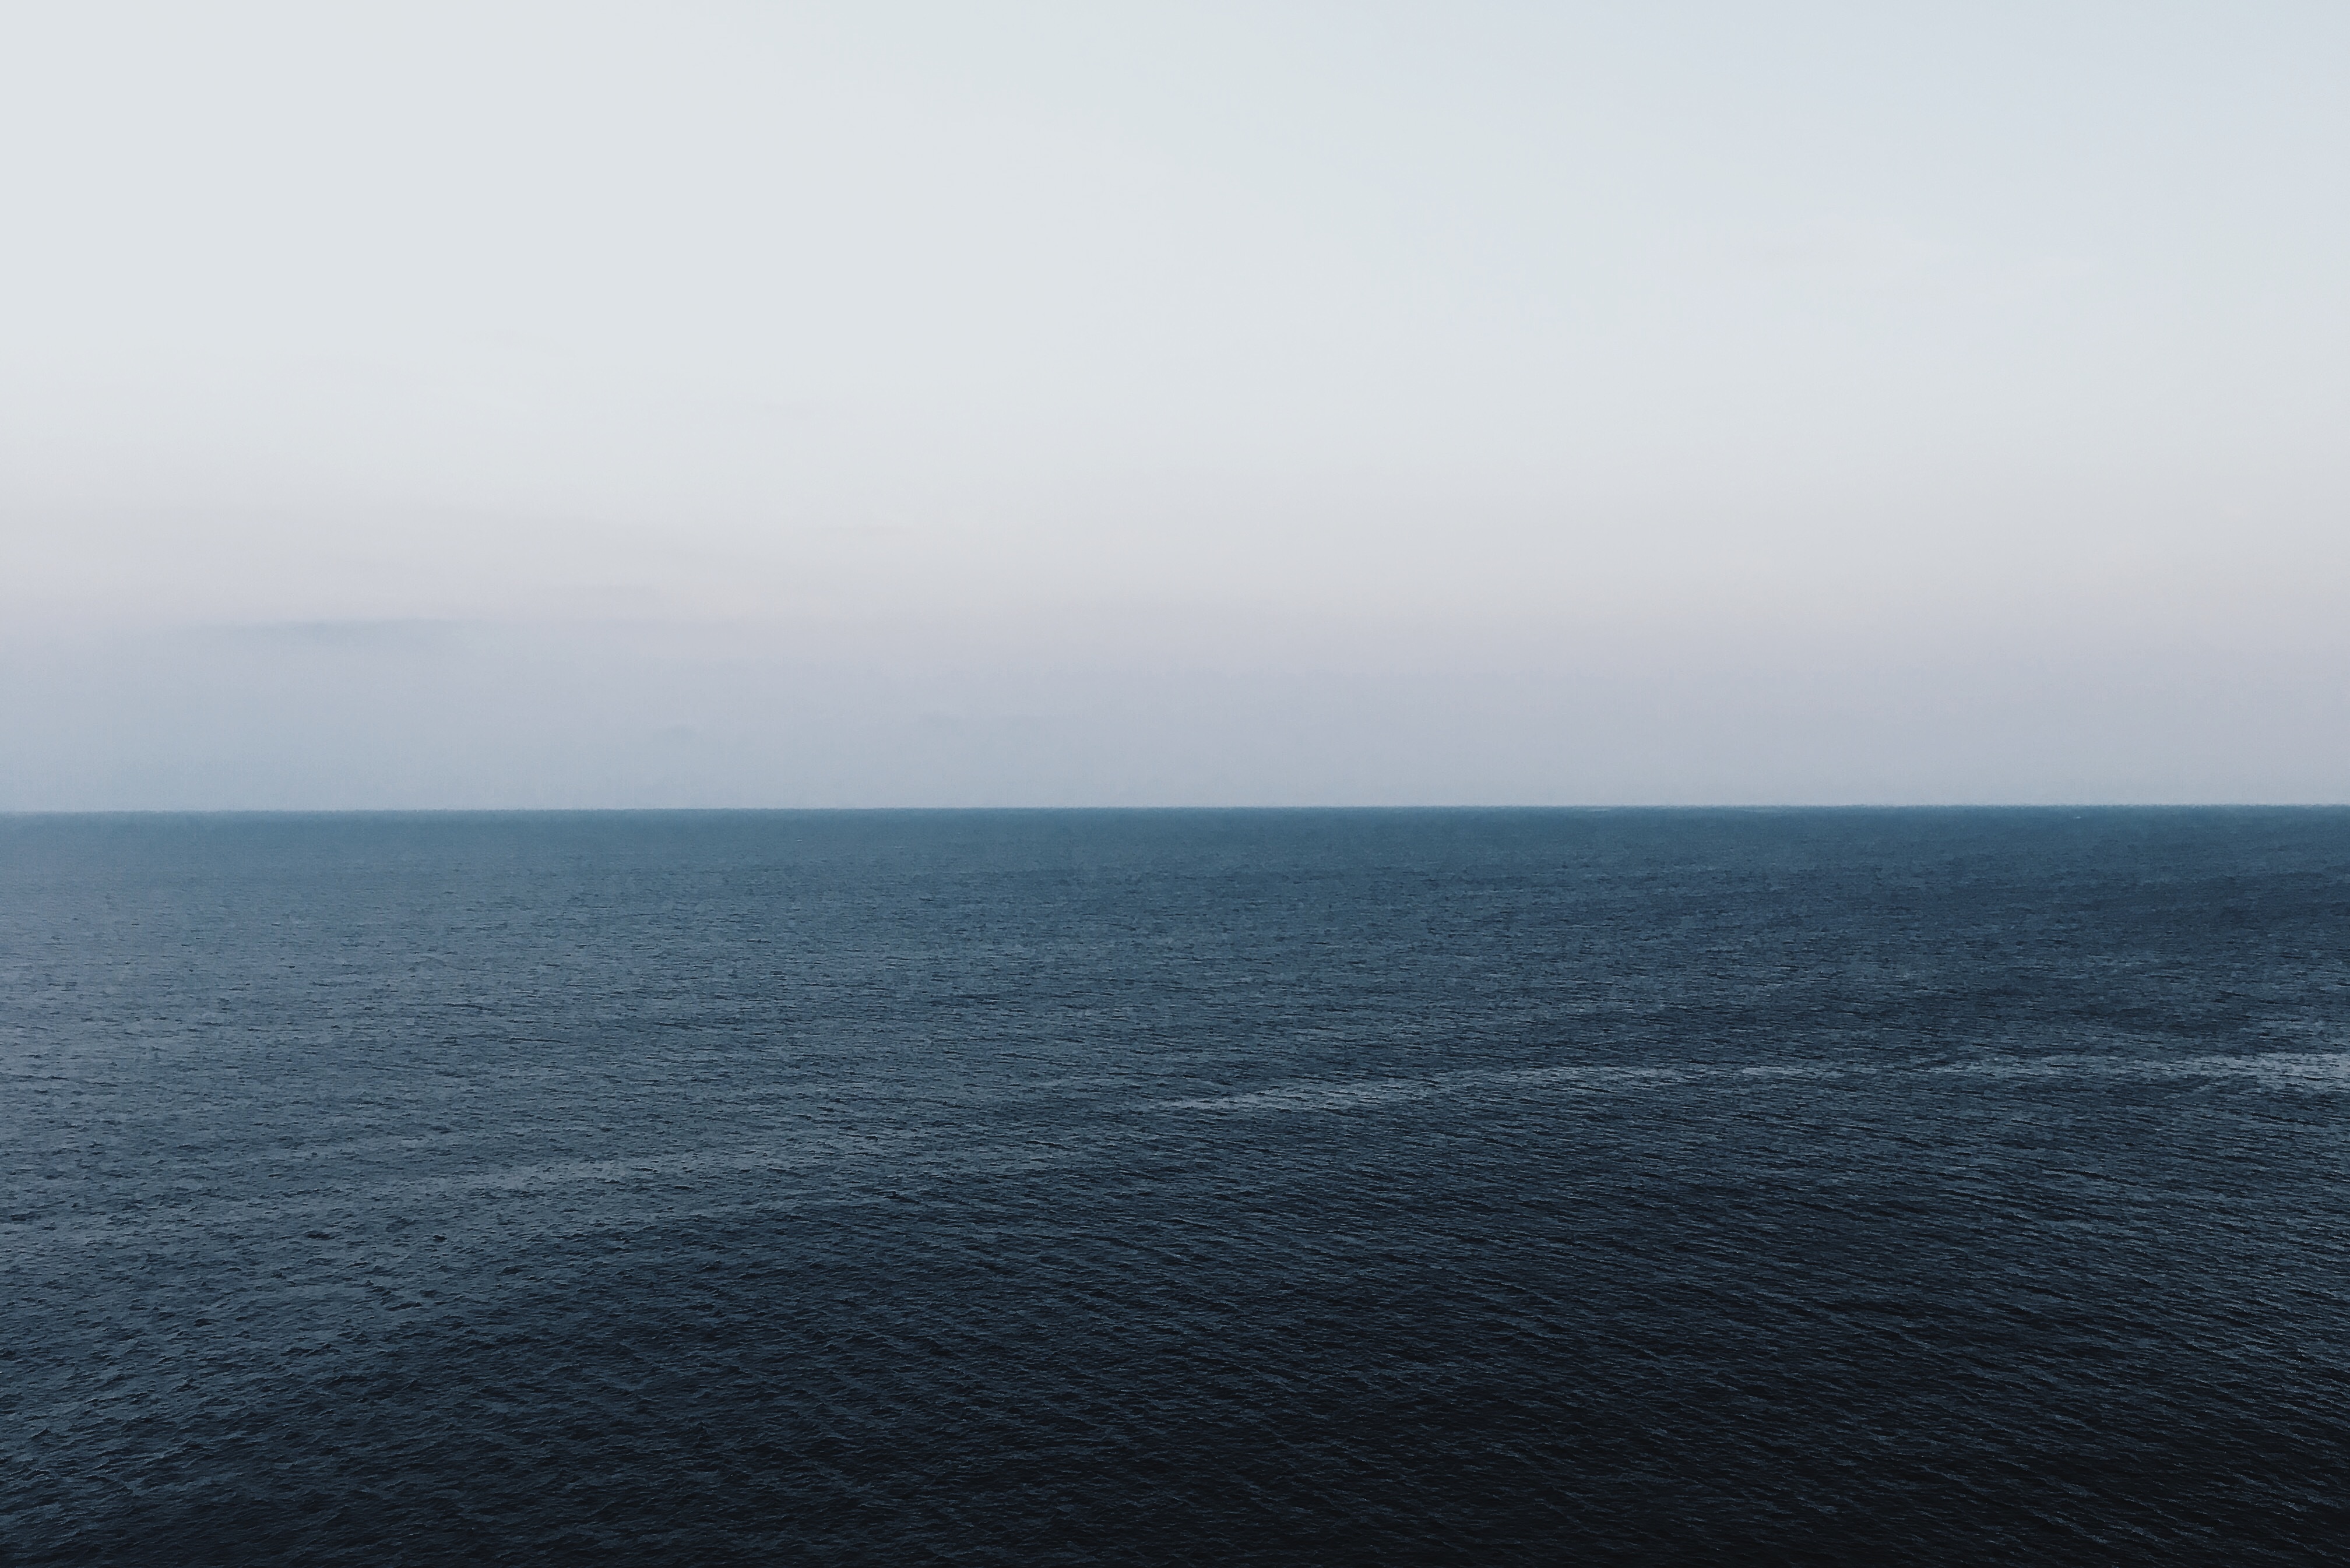
sea, coast, ocean, horizon, morning, wave, dawn, vehicle, bay, body of water, cape, atmospheric phenomenon, atmosphere of earth